Shimadzu All Japan Indoor Tennis Championships

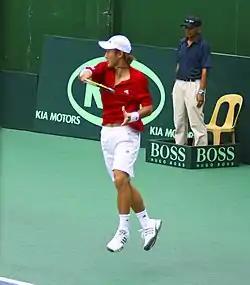
2008 singles winner Go Soeda from Fujisawa, Japan

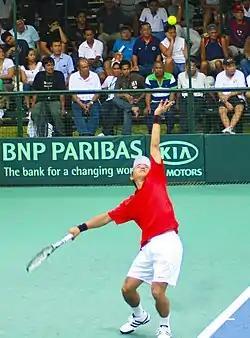
Takao Suzuki reached three singles finals, winning in 2002, 2007, losing in 2009, and three doubles finals, winning in 1998, losing in 1997, 2009

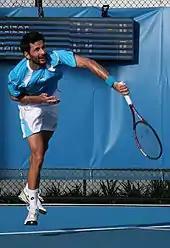
Julian Knowle, like Ullyett and Suzuki, won both the singles and the doubles, but remains the only one to have done so in the same year, in 1999

The is a professional tennis tournament played on indoor carpet courts founded as the All Japan Indoors in 1964. It is currently part of the International Tennis Federation (ITF) ITF Women's World Tennis Tour. From 1997 to 2018, it was part of the Association of Tennis Professionals (ATP) Challenger Tour. It is held annually in Kyoto, Japan, since 1997.